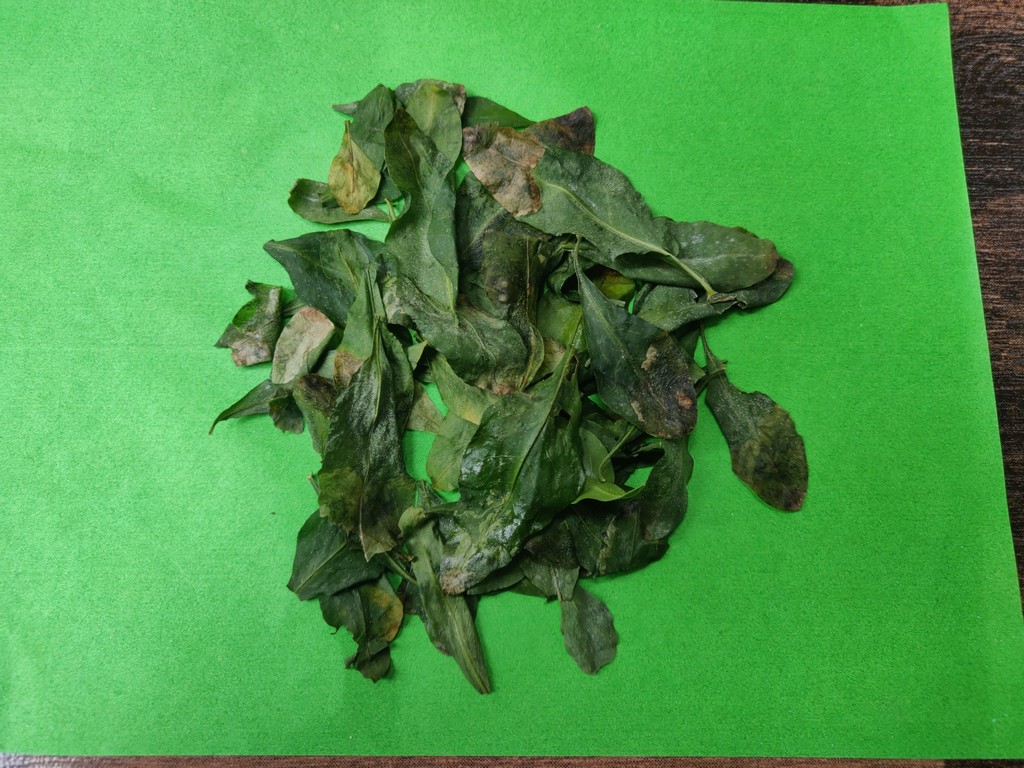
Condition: Unhealthy
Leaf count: multiple
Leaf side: unknown